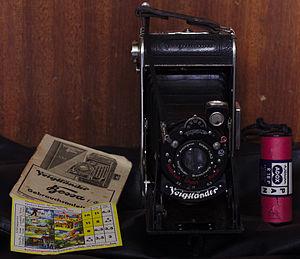
Voigtländer est un fabricant d'appareils photographiques et d'objectifs photographiques. La marque doit son nom à son créateur, Johann Christoph Voigtländer, un pionnier de la photographie.